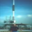
Label: skyscraper